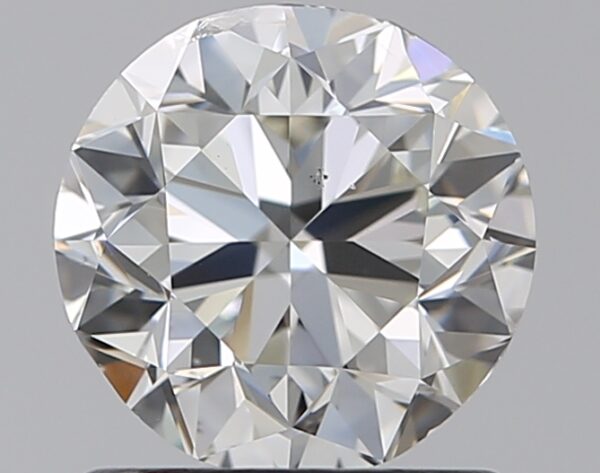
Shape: round
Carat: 1
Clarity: SI2
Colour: H
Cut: VG
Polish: EX
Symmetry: GD
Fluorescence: N
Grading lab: GIA
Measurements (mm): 6.15 x 6.25 x 4.01